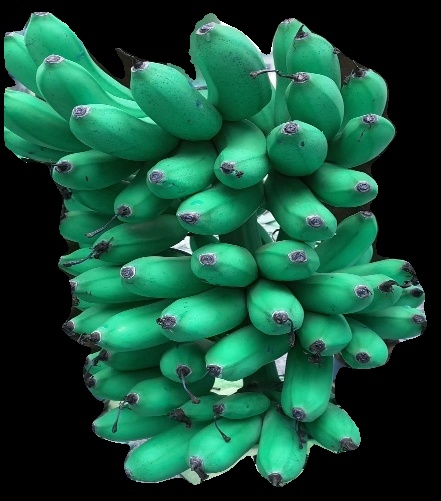
Variety: rasbale
Grade: grade1